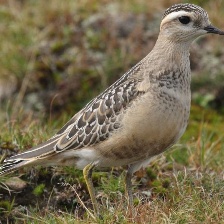
Species: INLAND DOTTEREL
Scientific name: CHARADRIUS AUSTRALIS